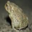
Label: frog